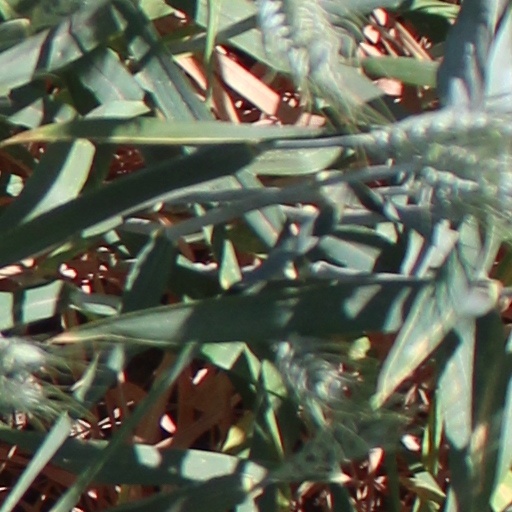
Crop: wheat